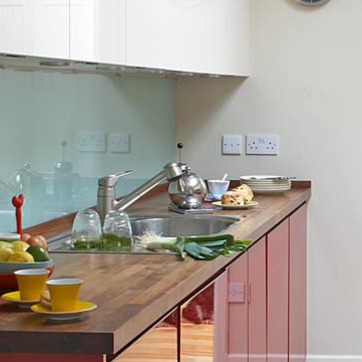
Material: metal